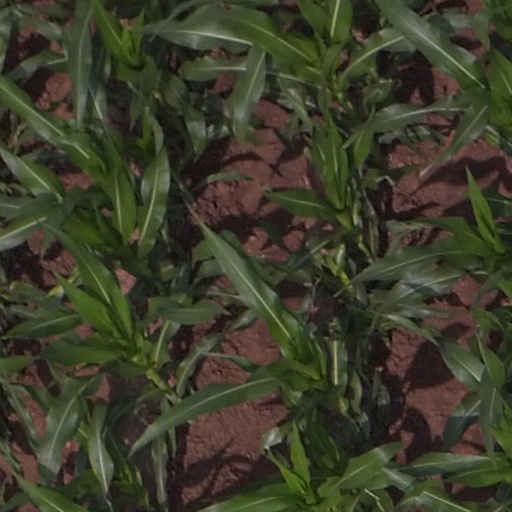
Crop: maize; corn